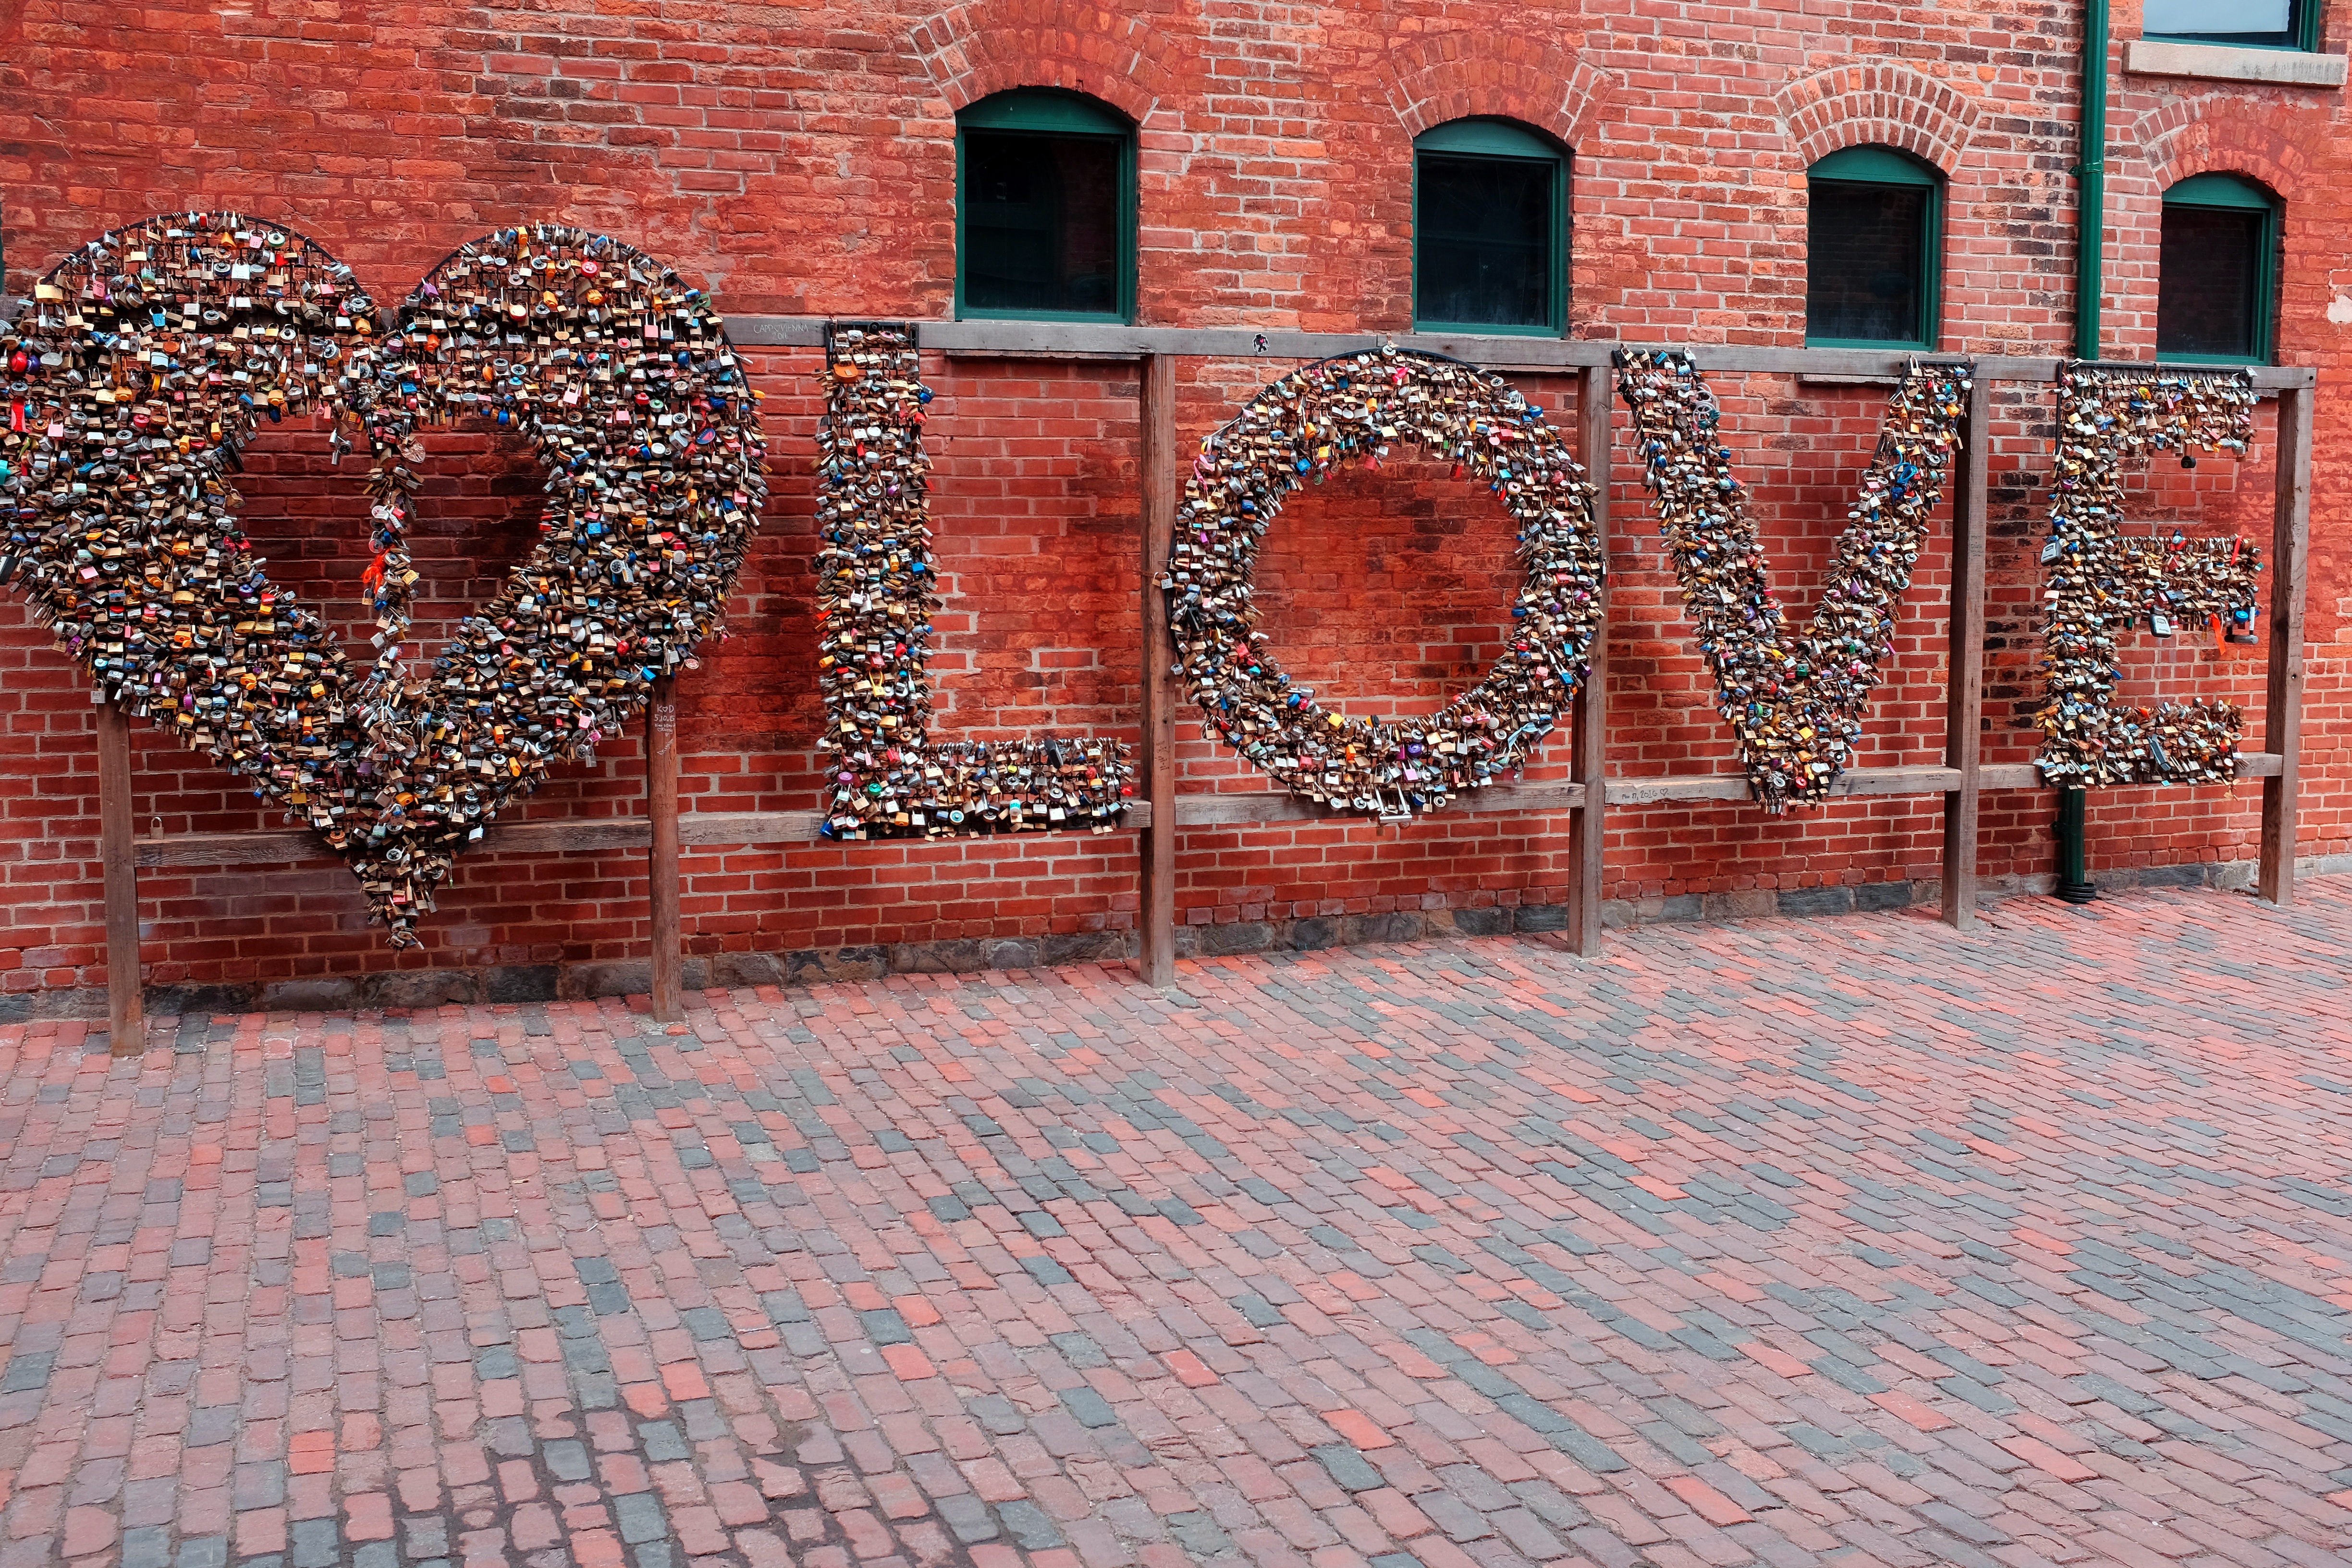
wood, wall, travel, red, brick, material, art, toronto, brickwork, flooring, distillery district, outdoor structure